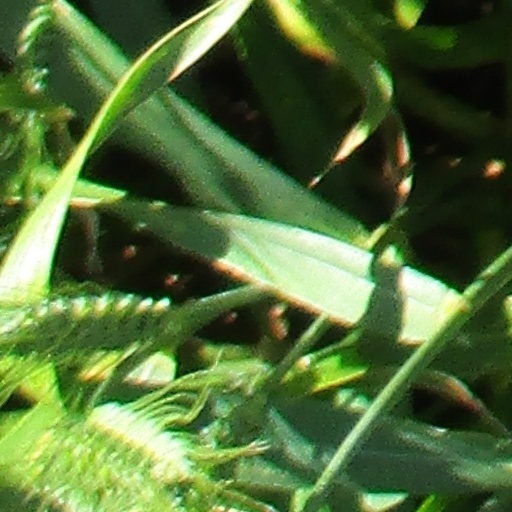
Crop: wheat